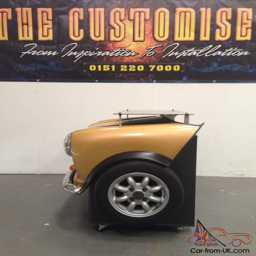
industry made from a car